Common dolphin

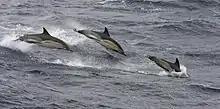
Common dolphin, Ireland

Common dolphins live in both warm-temperate and tropical waters ranging from 40–60°N to 50°S. Long-beaked common dolphins mostly inhabit shallow, warm coastal water. Short-beaked common dolphins are common "along shelf edges and in areas with sharp bottom relief such as seamounts and escarpments". Common dolphins have a varied diet consisting of many species of fish and squid. This includes both mesopelagic species and epipelagic schooling species. They have been recorded to make dives up to deep.